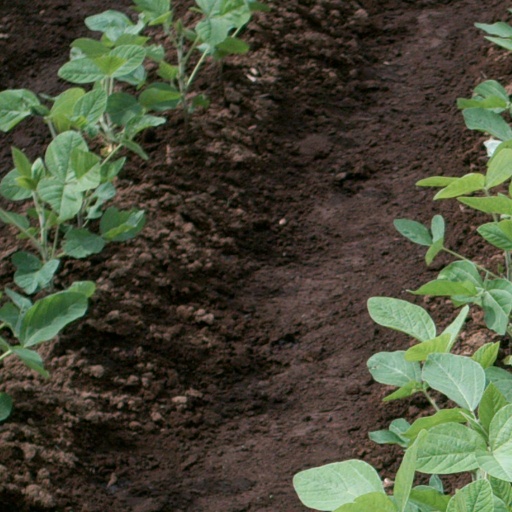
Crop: soybean